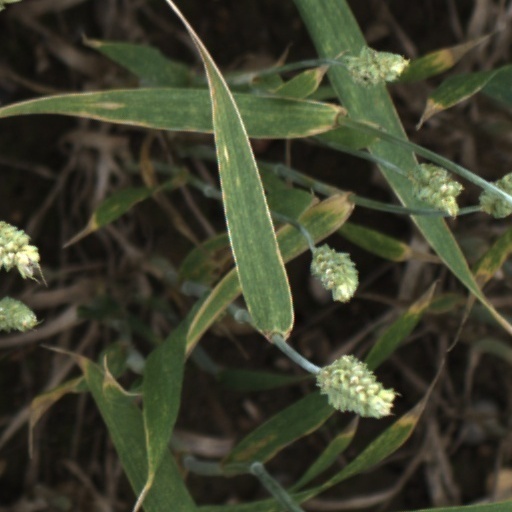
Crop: wheat